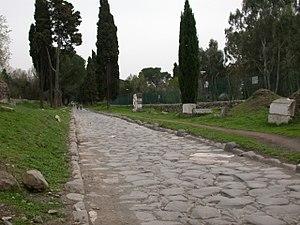
La technologie romaine est un des aspects les plus importants de la civilisation romaine. Cette technologie a été certainement la plus avancée de l'Antiquité. Elle a permis la croissance démographique de Rome, mais lui a aussi donné sa puissance économique et militaire. De très nombreuses techniques ont été oubliées après la chute de l'Empire romain suite aux grandes migrations.
Les voies romaines sont les voies du réseau routier créé par les Romains ou reprises et réaménagées par eux sur le réseau existant. Souvent en ligne droite, elles permettaient de parcourir plus rapidement qu'avant l’ensemble de l’Empire à partir de l’Urbs, Rome.
L'histoire des routes couvre une période qui commence avec la sédentarisation de l'homme, il y a 10 000 ans, jusqu'à l'Époque contemporaine. Cet article est une synthèse, qui retrace l'évolution des routes et du transport routier dans son ensemble, des premiers sentiers de l'Âge de pierre à l'autoroute moderne, en passant par les voies romaines et les chemins de Saint-Jacques.
Astérix et la Transitalique est le trente-septième épisode de la bande dessinée Astérix, scénarisé par Jean-Yves Ferri, dessiné par Didier Conrad et mis en couleurs par Thierry Mébarki. Il est publié le 19 octobre 2017. Cet album fait découvrir le passage d'Astérix et Obélix dans la péninsule italienne.